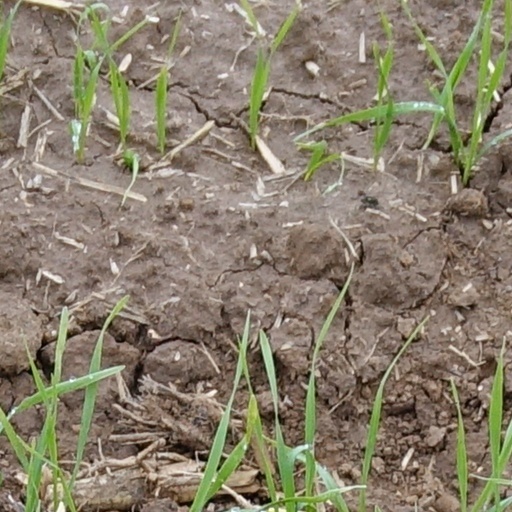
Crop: wheat